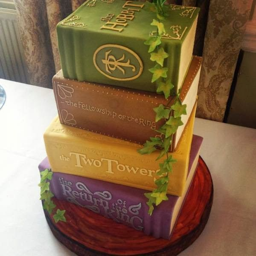
a different cake - great